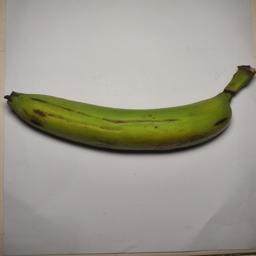
Ripeness: Green